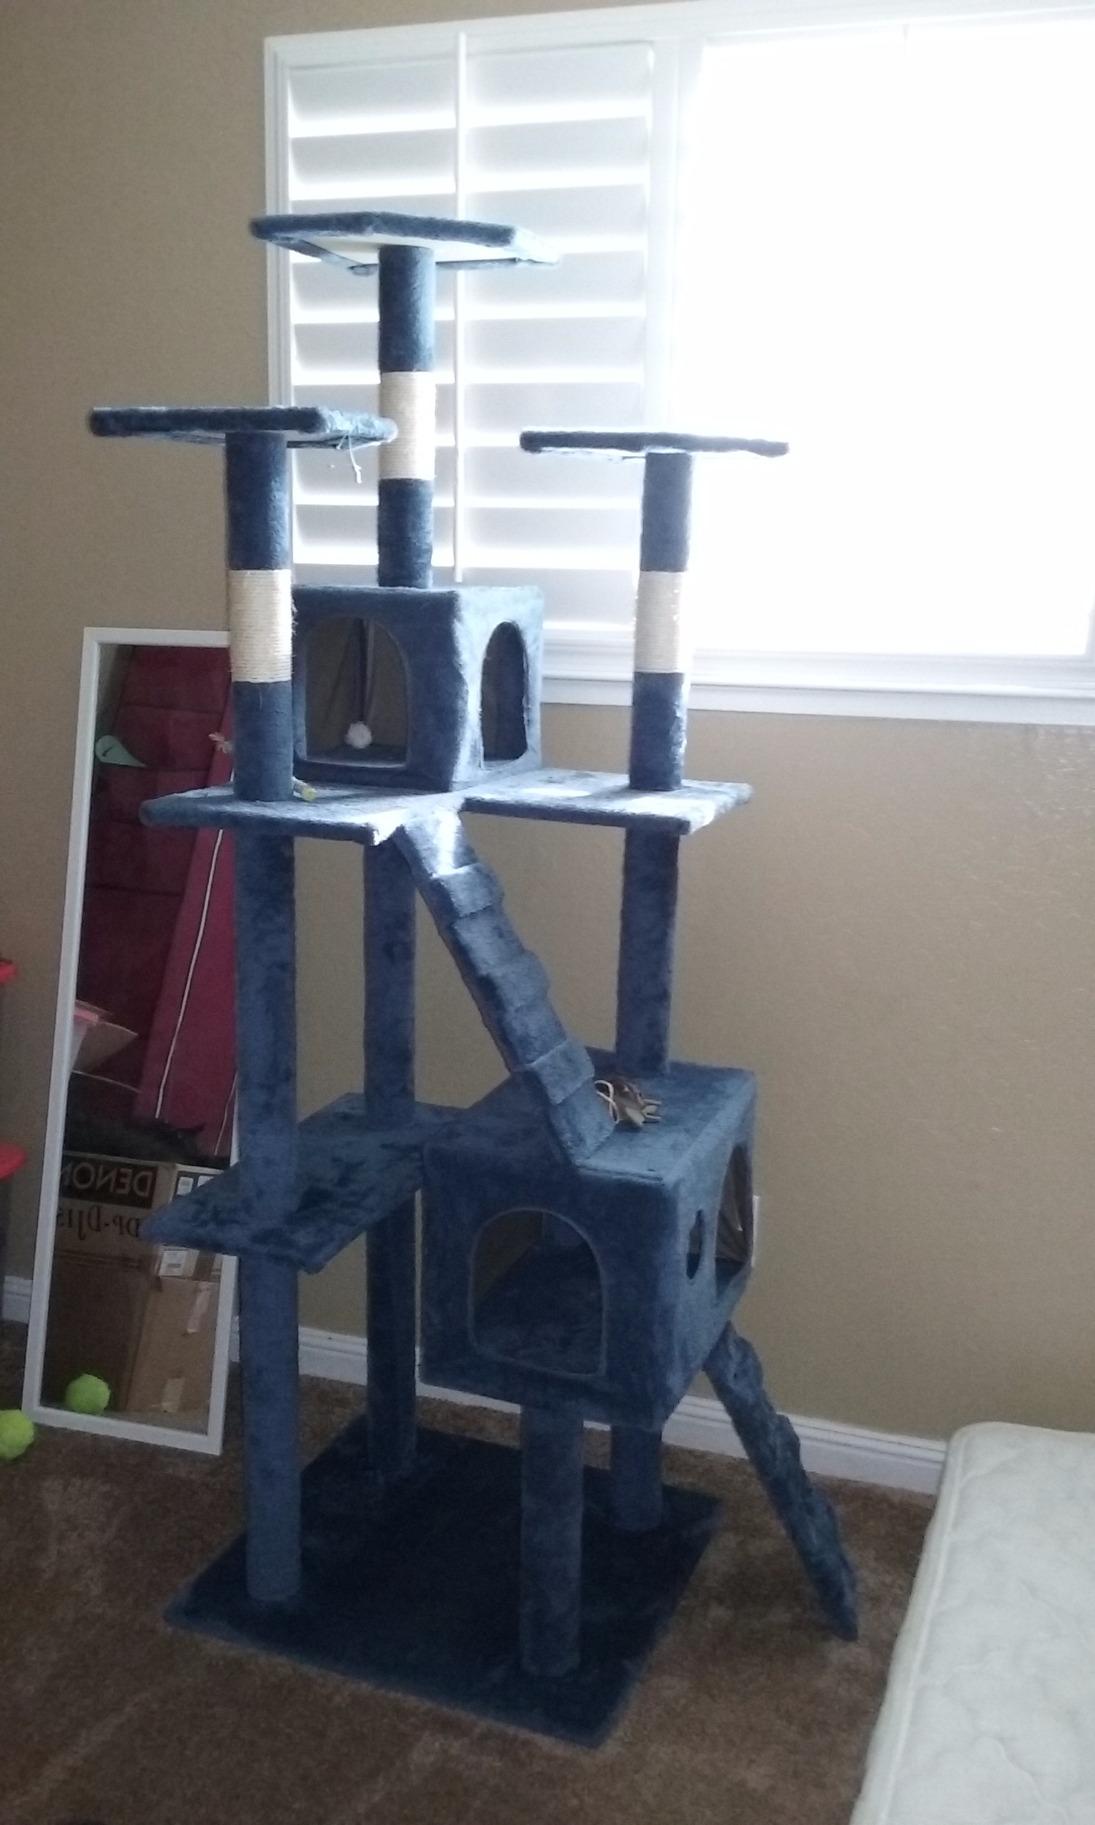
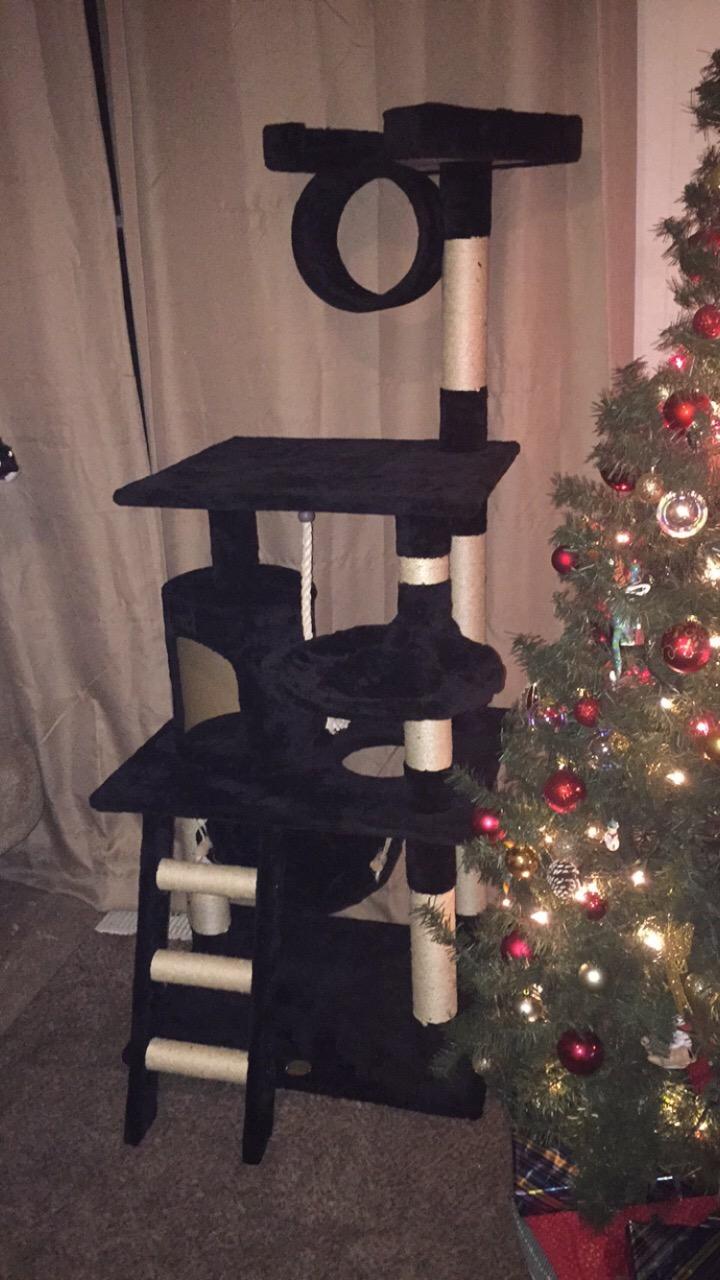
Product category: items_cat tree
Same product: no